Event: Nepal Earthquake
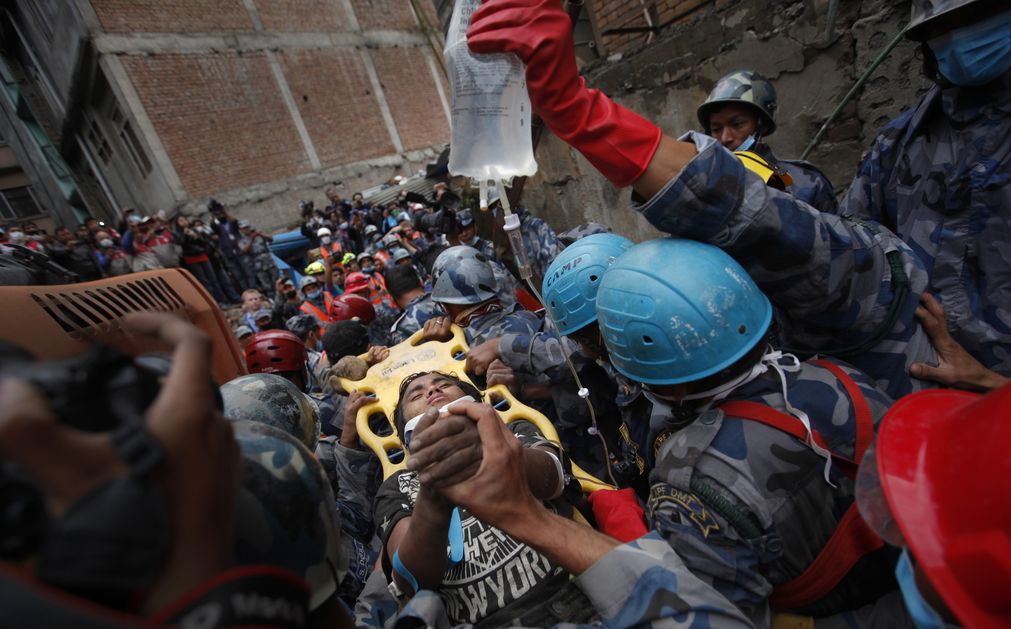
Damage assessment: damage